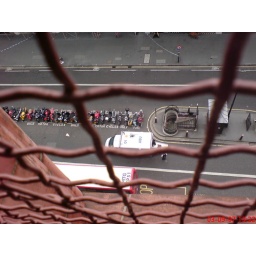
Bomb Squad in front of my office window